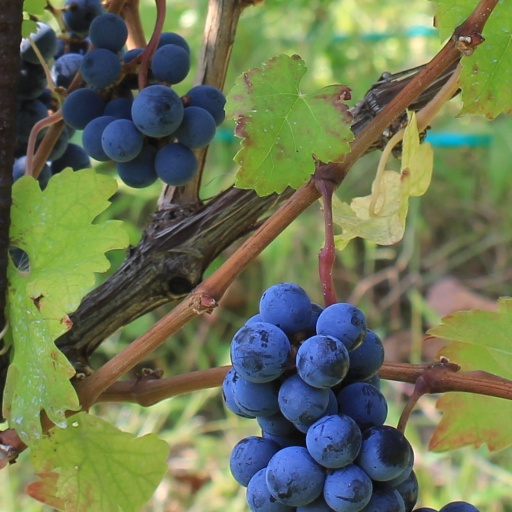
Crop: grape